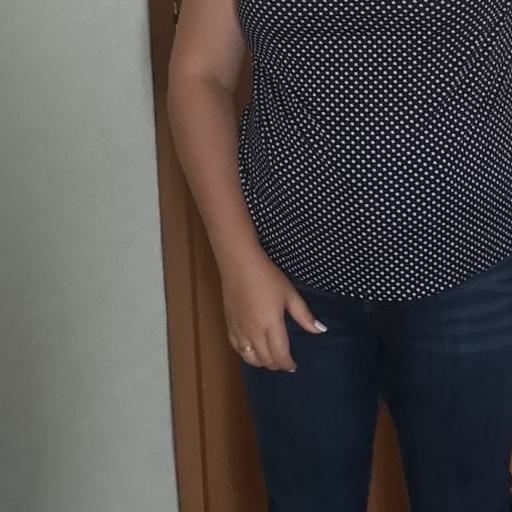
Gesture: no_gesture